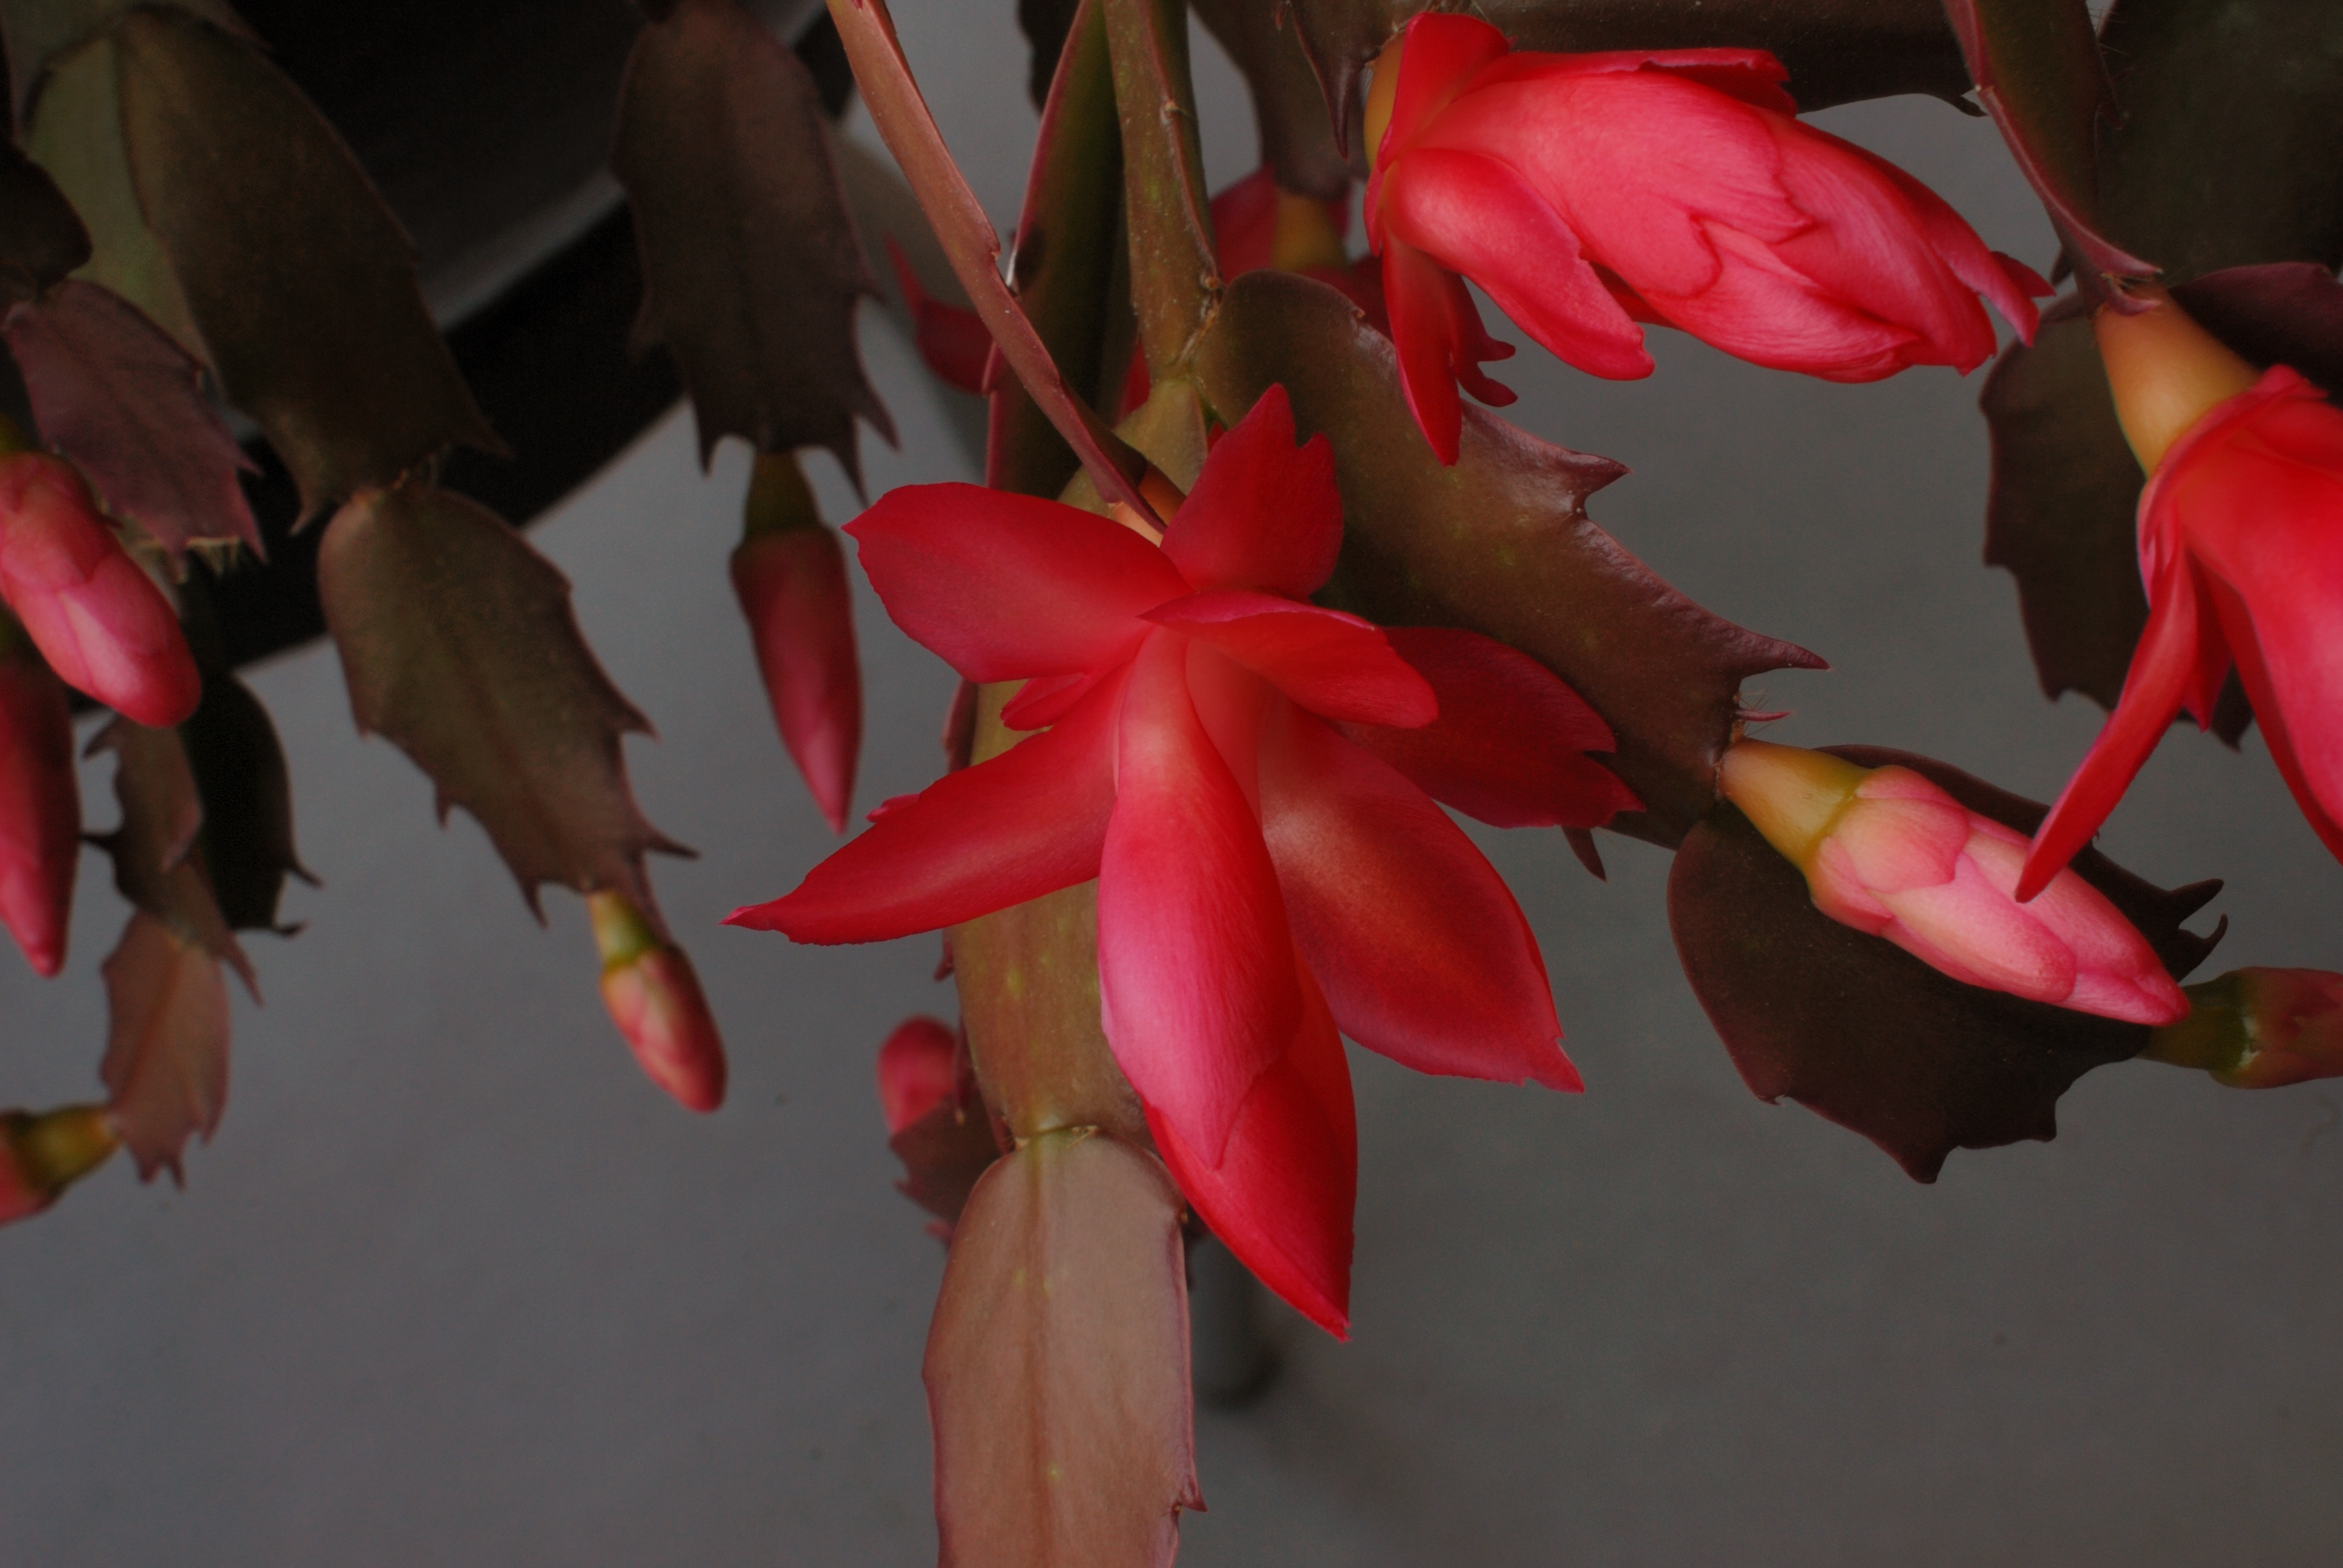
plant, leaf, flower, petal, red, color, botany, pink, flora, macro photography, flowering plant, land plant